Fourth-generation fighter

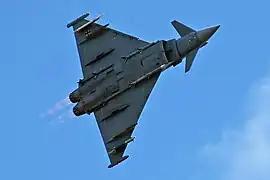
The Eurofighter Typhoon uses jet intakes that conceal the front of the jet engine (a strong radar target) from radar. Many important radar targets, such as the wing, canard, and fin leading edges, are highly swept to reflect radar energy well away from the front sector.

Avionics can often be swapped out as new technologies become available; they are often upgraded over the lifetime of an aircraft. For example, the F-15C Eagle, first produced in 1978, has received upgrades in 2007 such as AESA radar and joint helmet-mounted cueing system, and is scheduled to receive a 2040C upgrade to keep it in service until 2040.